Cop Out (2010 film)

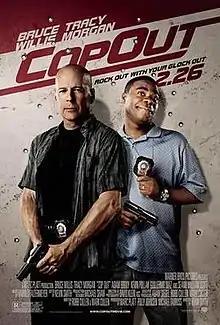
Theatrical release poster

Cop Out is a 2010 American buddy cop action comedy film directed and edited by Kevin Smith and written by Mark and Robb Cullen. It is the only film in Smith's career that he directed without writing himself. The film stars Bruce Willis and Tracy Morgan as veteran NYPD detectives who become entangled in a case involving a stolen rare baseball card, which leads them into conflict with a memorabilia-obsessed gangster. The supporting cast includes Adam Brody, Kevin Pollak, Guillermo Diaz, and Seann William Scott.